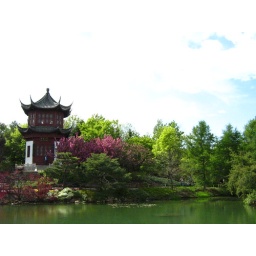
A building, the pond, and colorful trees in the Chinese gardens of the Montreal Botanical Gardens. May 2008.